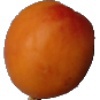
Label: apricot